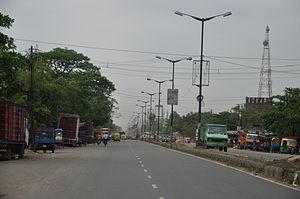
Panihati est une ville d’Inde ayant en 2001 une population de 348 379 habitants.